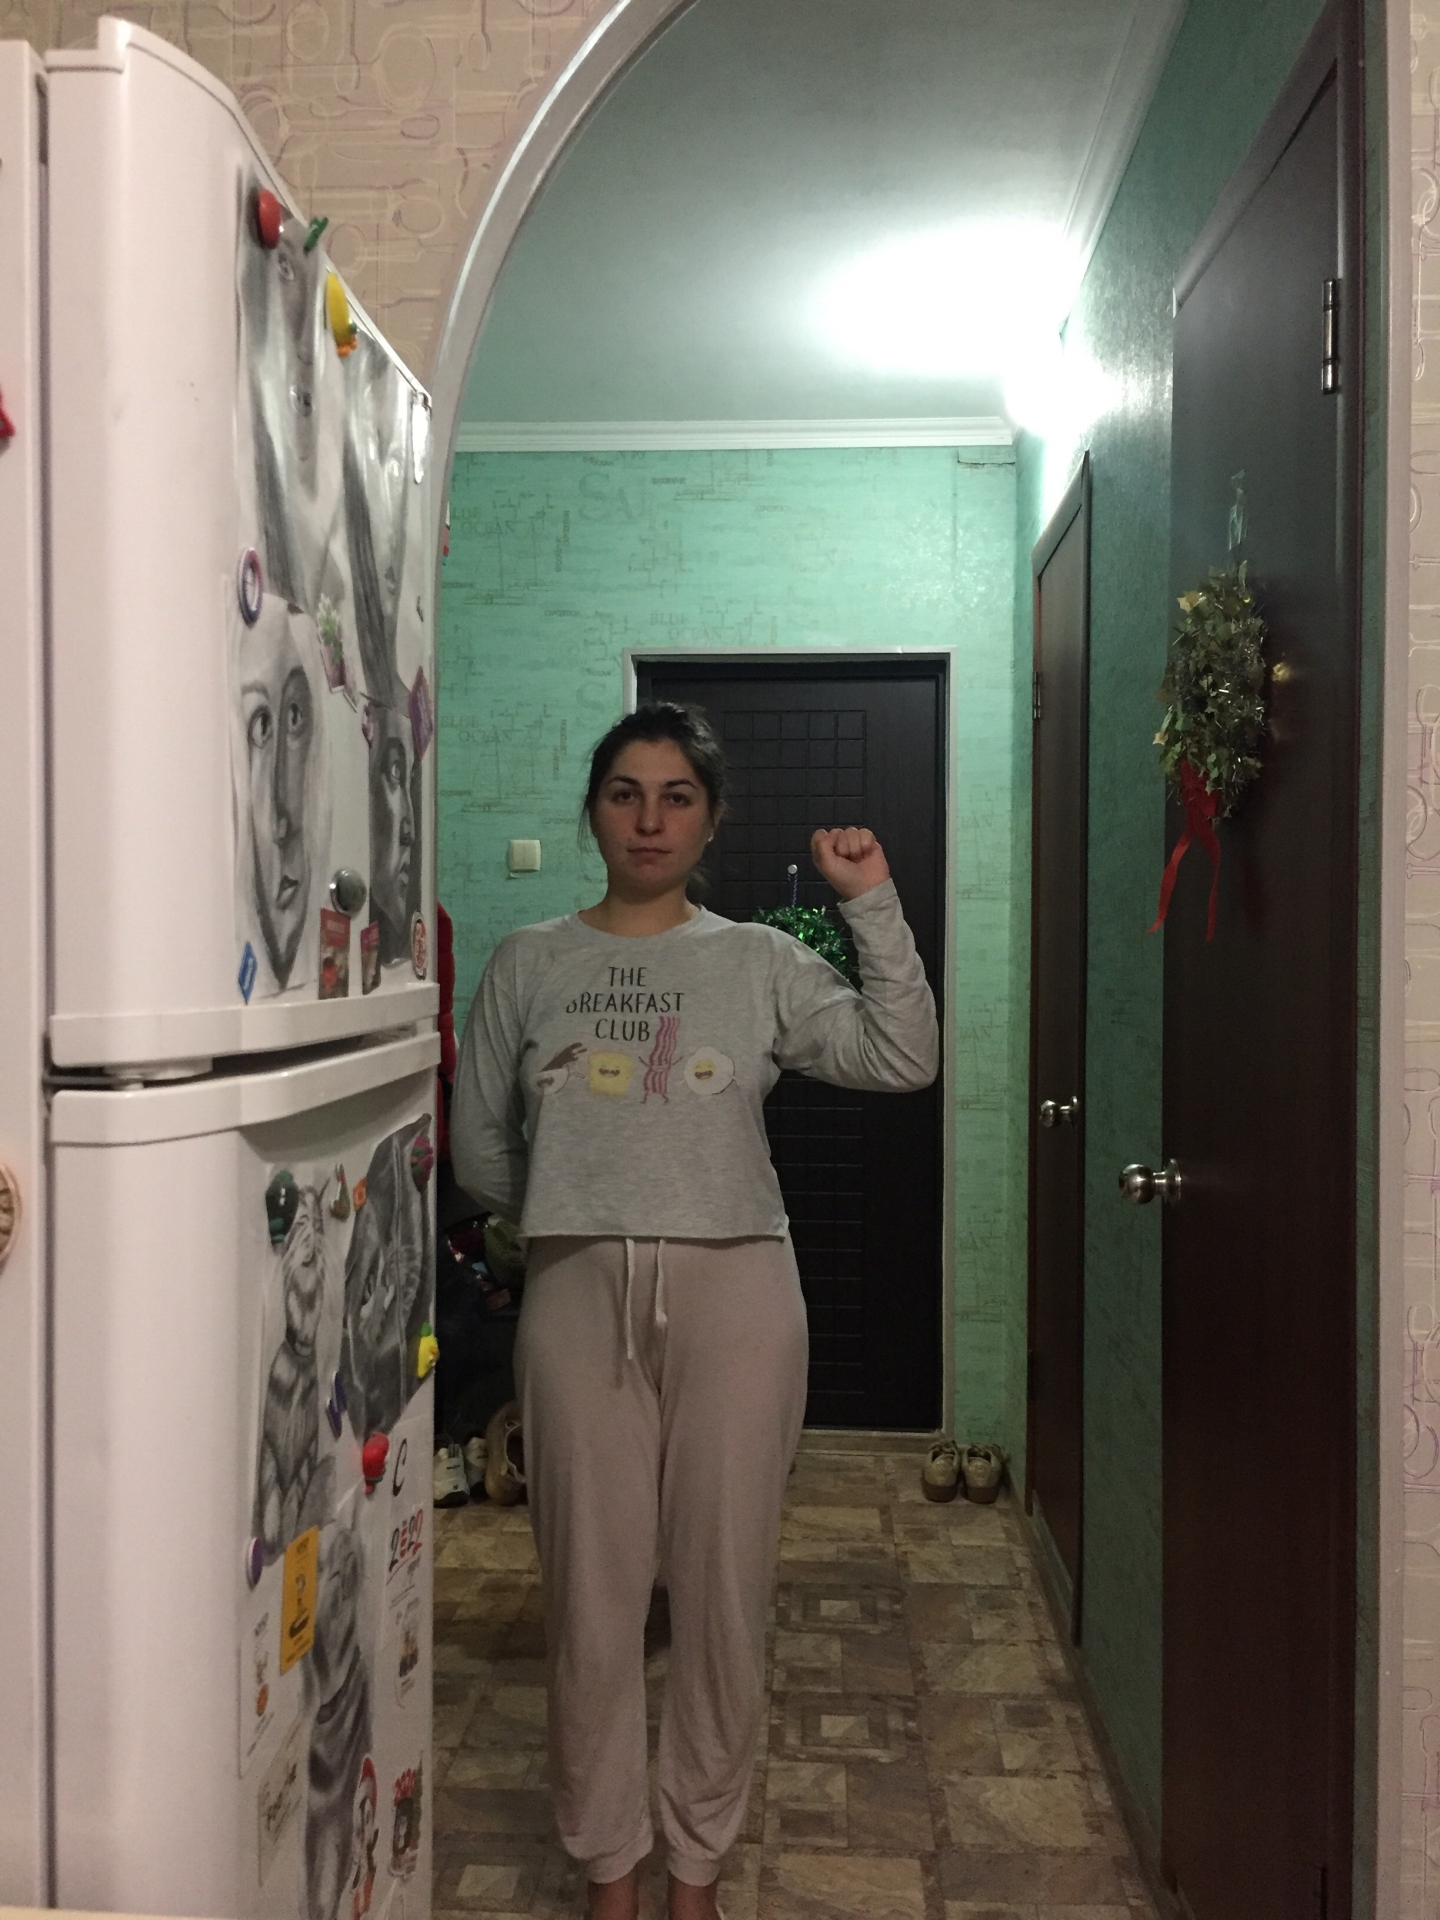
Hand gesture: fist